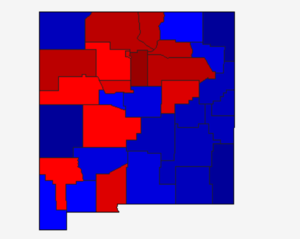
Carte des résultats des élection présidentielle américaine de 2016, par compté, au Nouveau-Mexique
L'élection présidentielle américaine de 2016, cinquante-huitième élection présidentielle américaine depuis 1788, a lieu le 8 novembre 2016 et conduit à la désignation du républicain Donald Trump comme quarante-cinquième président des États-Unis.